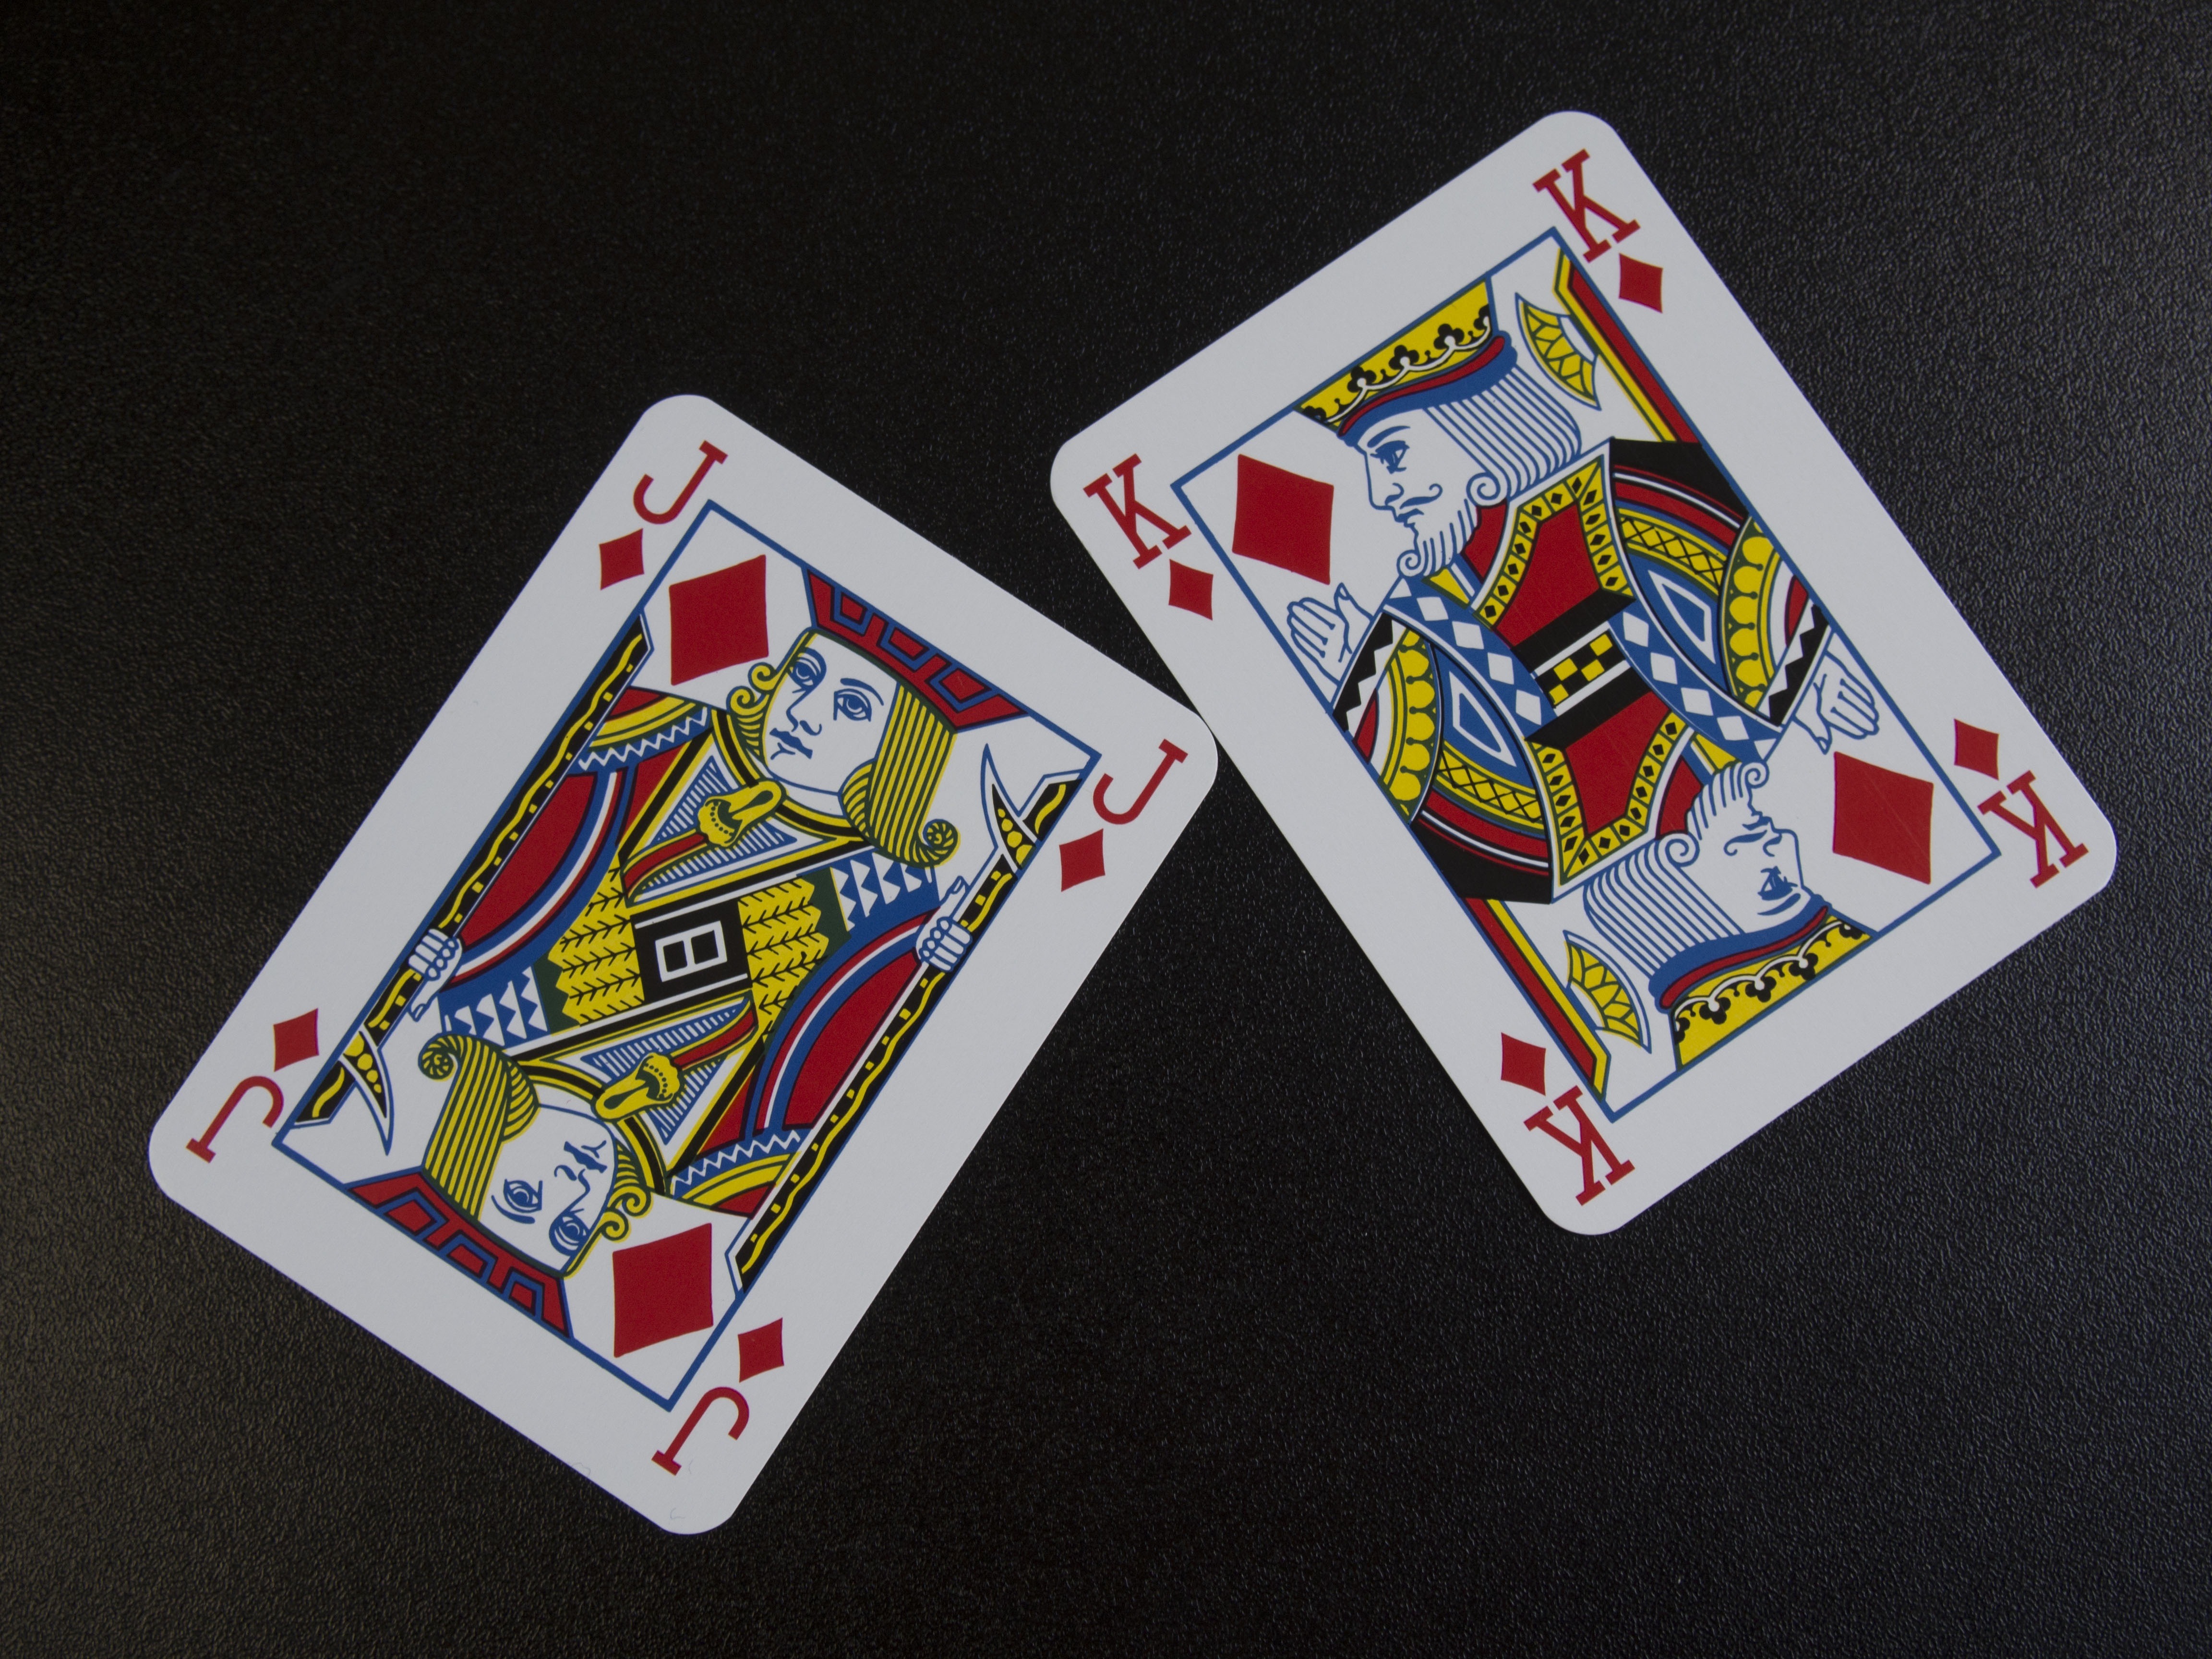
recreation, father, son, power, king, elite, jack, royal, games, diamonds, conflict, prince, master, authority, dispute, dominance, playing cards, card game, family ties, rank, family strife, blood ties